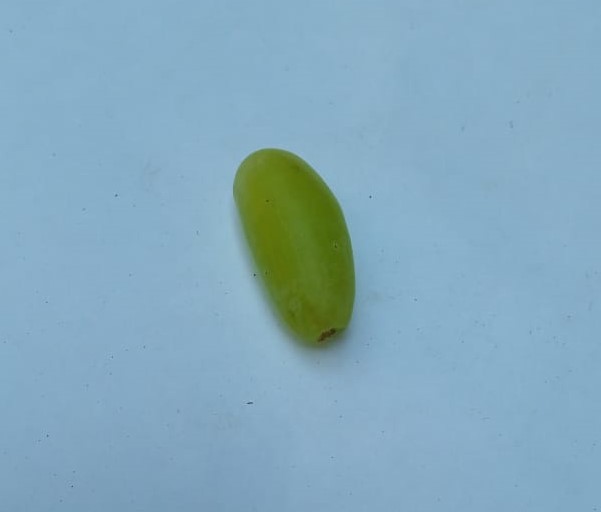
Fruit: grape
Condition: fresh